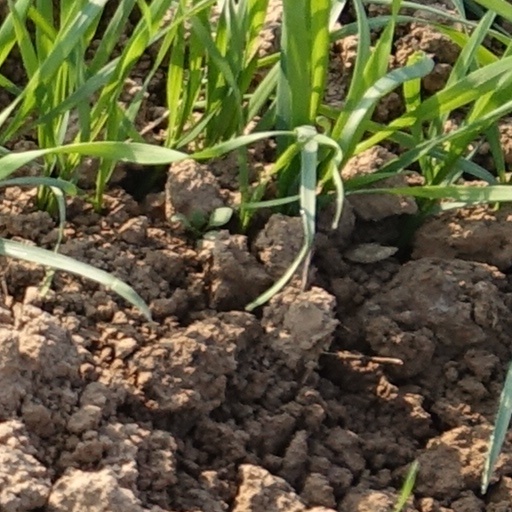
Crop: wheat